St. Paul's Roman Catholic Church (New Bern, North Carolina)

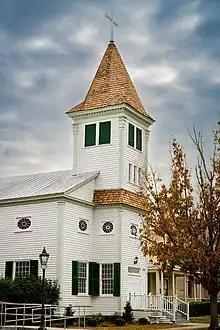
The church

Saint Paul Catholic Church is a Catholic parish in New Bern, North Carolina, within the jurisdiction of the Diocese of Raleigh. Its Main Campus is located at 3005 Country Club Rd. Its historic parish church is located at 504 Middle Street. Although most Masses are held at the main campus, the parish continues to celebrate Friday Mass at 8 a.m. at the historic church. The parish also hosts a parochial school, St. Paul Catholic School.